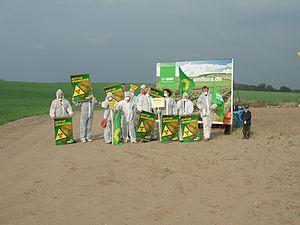
Amflora est une variété de pomme de terre féculière transgénique créée par la société BASF Plant Science, filiale du groupe chimique allemand BASF. Cette variété, codifiée sous le nom de lignée EH92-527-1, a été conçue comme une ressource renouvelable pour la production industrielle de fécule de pomme de terre constituée presque exclusivement d'amylopectine. L'extraction de cette fécule donne lieu à une importante activité industrielle : la « féculerie ».